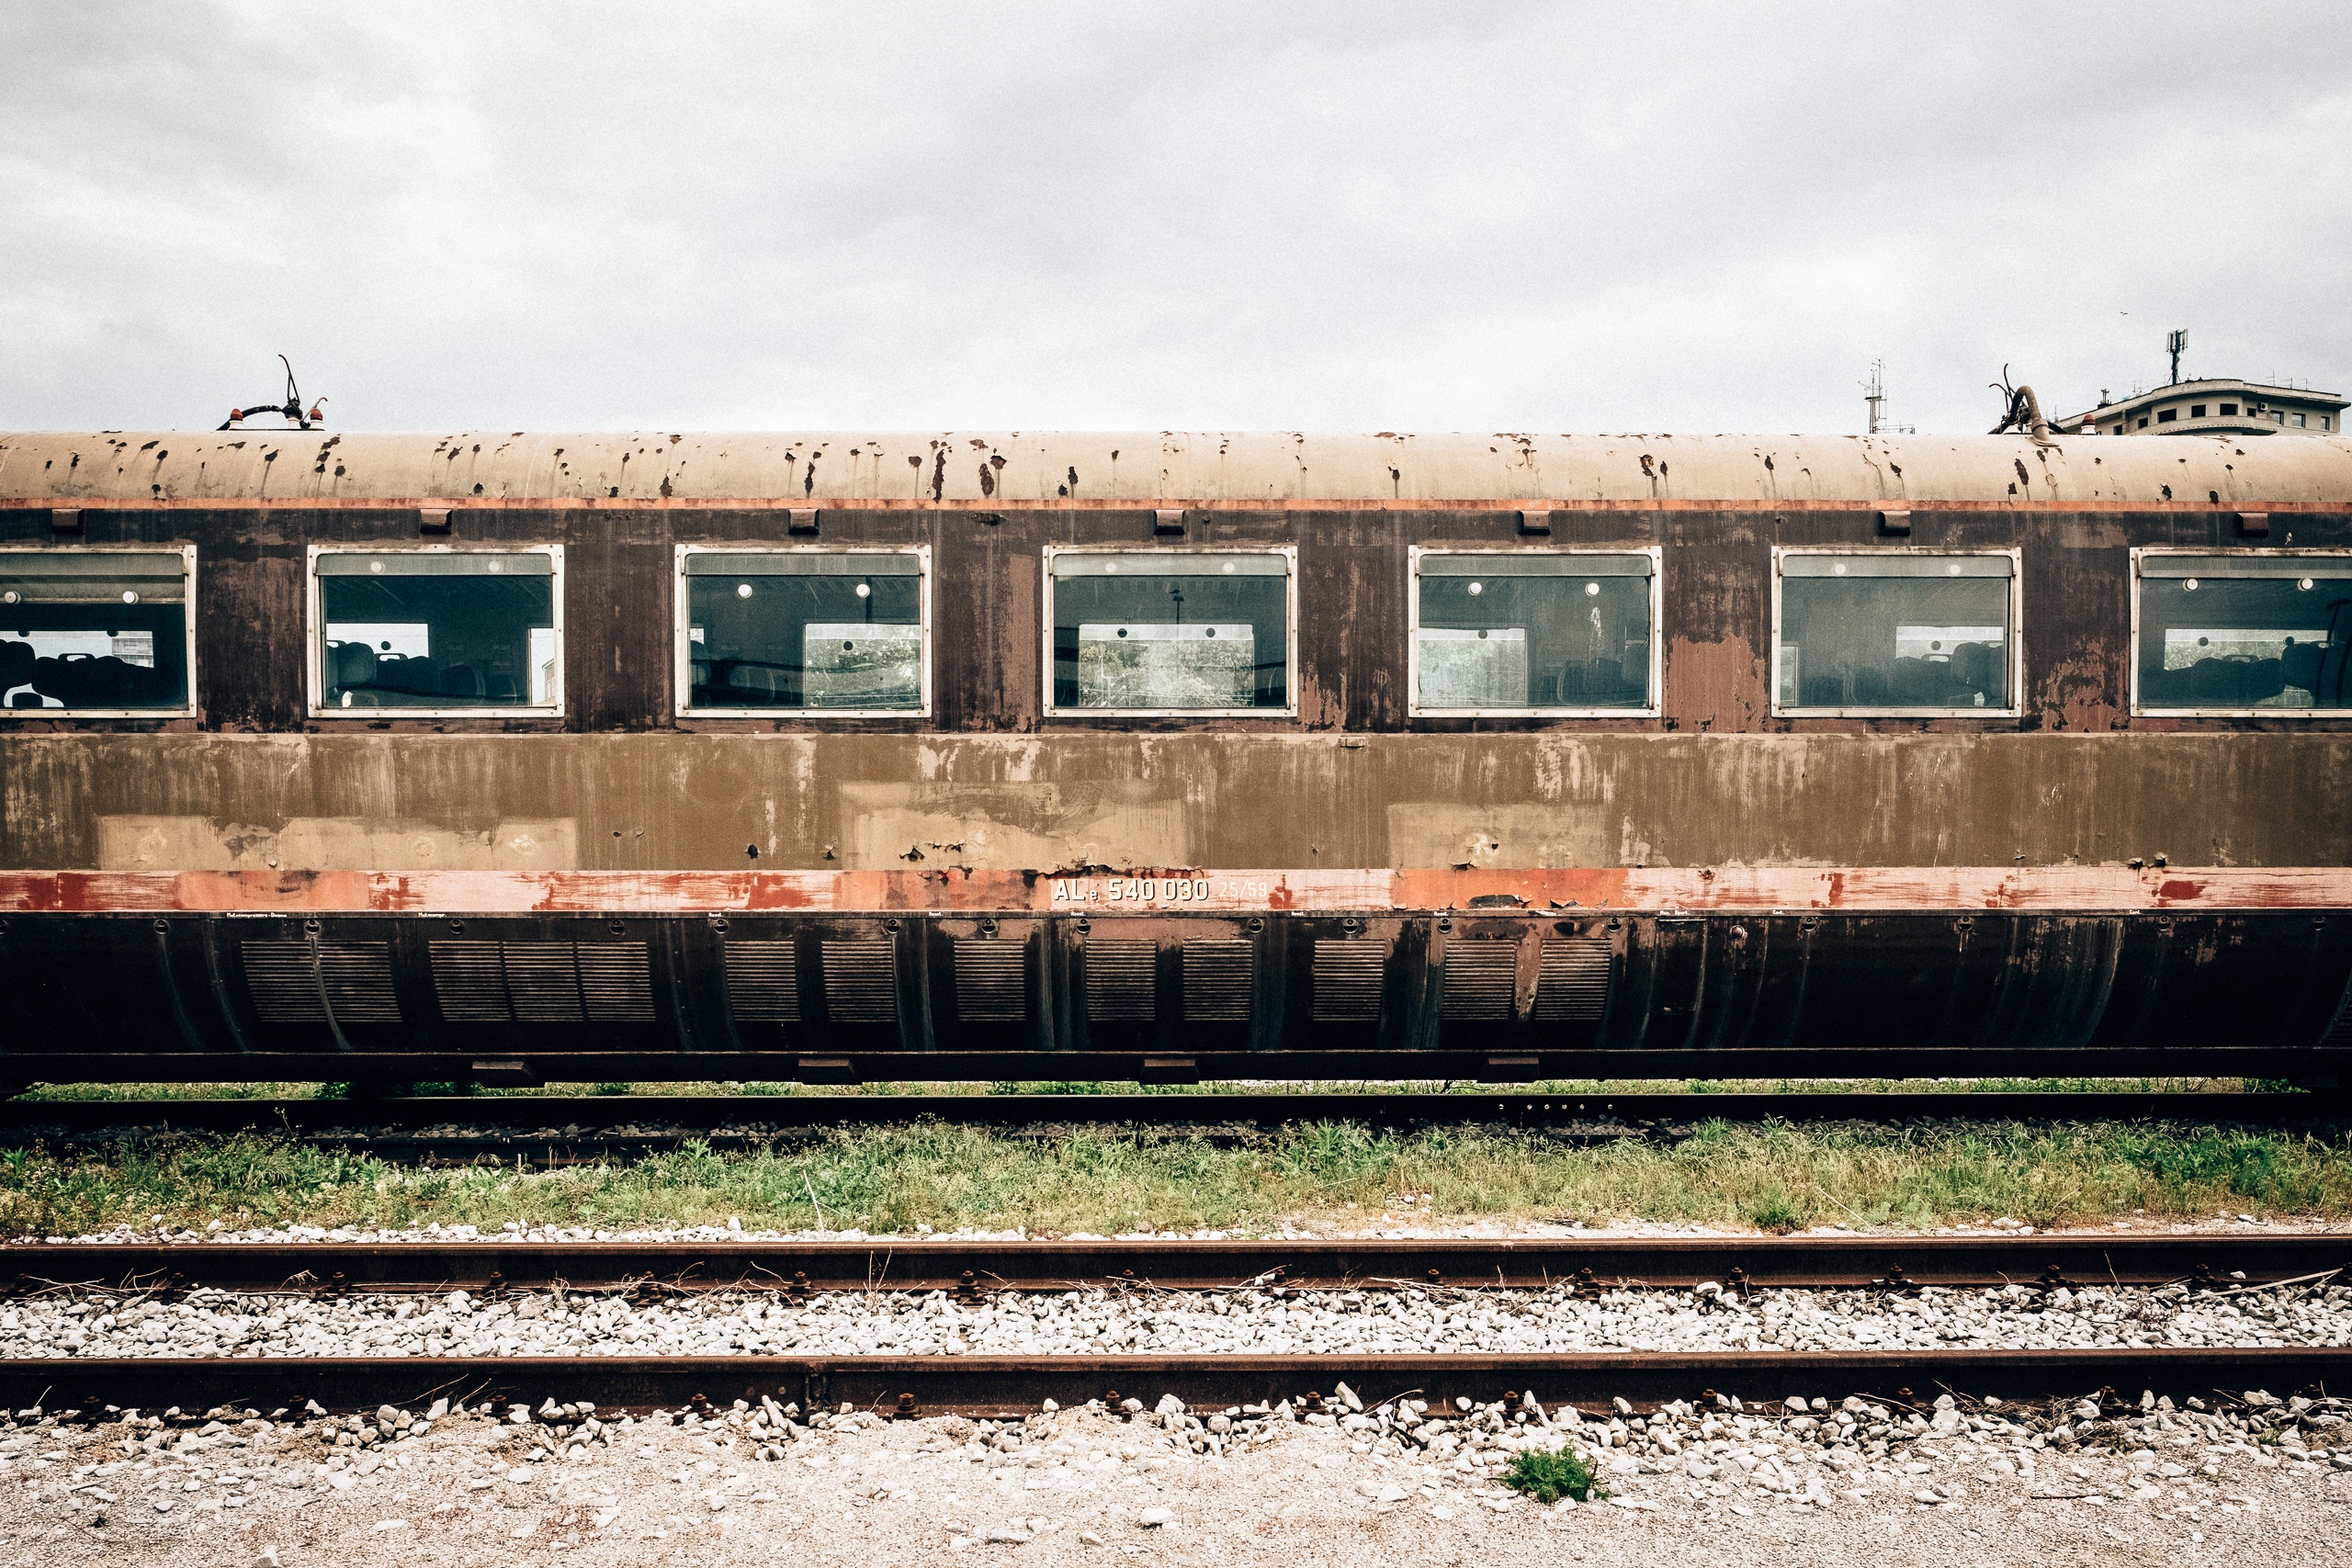
track, train, transport, vehicle, locomotive, cargo, passenger, rail transport, land vehicle, freight car, rolling stock, railroad car, passenger car